Super Demetrios

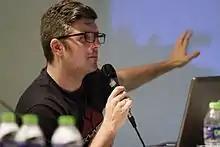
Georgios Papaioannou giving the "Super Demetrios" master class

As a result of the film's success, Georgios Papaioannou, a successful PhD in civil engineering, decided to pursue a career in visual effects. After his visit to Los Angeles invited by the Los Angeles Greek Film Festival he studied in Gnomon School of Visual Effects in Hollywood, and now he is working as a VFX expert in the industry. His most notable work is for the film "The Expendables 3" (2014).